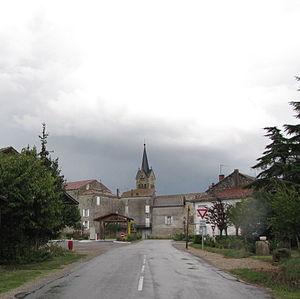
Prayssas
Prayssas est une commune du Sud-Ouest de la France, située dans le département de Lot-et-Garonne.